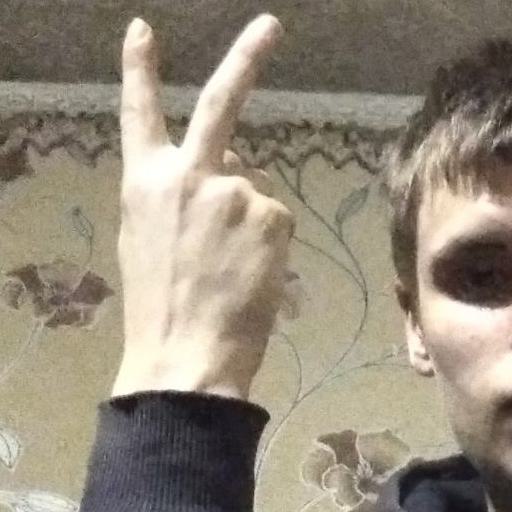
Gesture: peace_inverted